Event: Nepal Earthquake
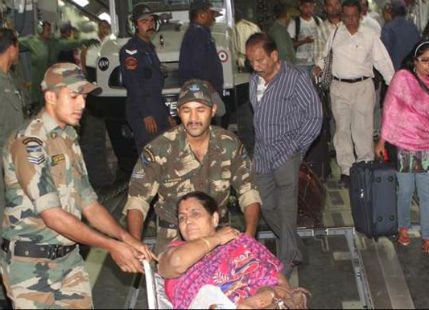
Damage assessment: no_damage